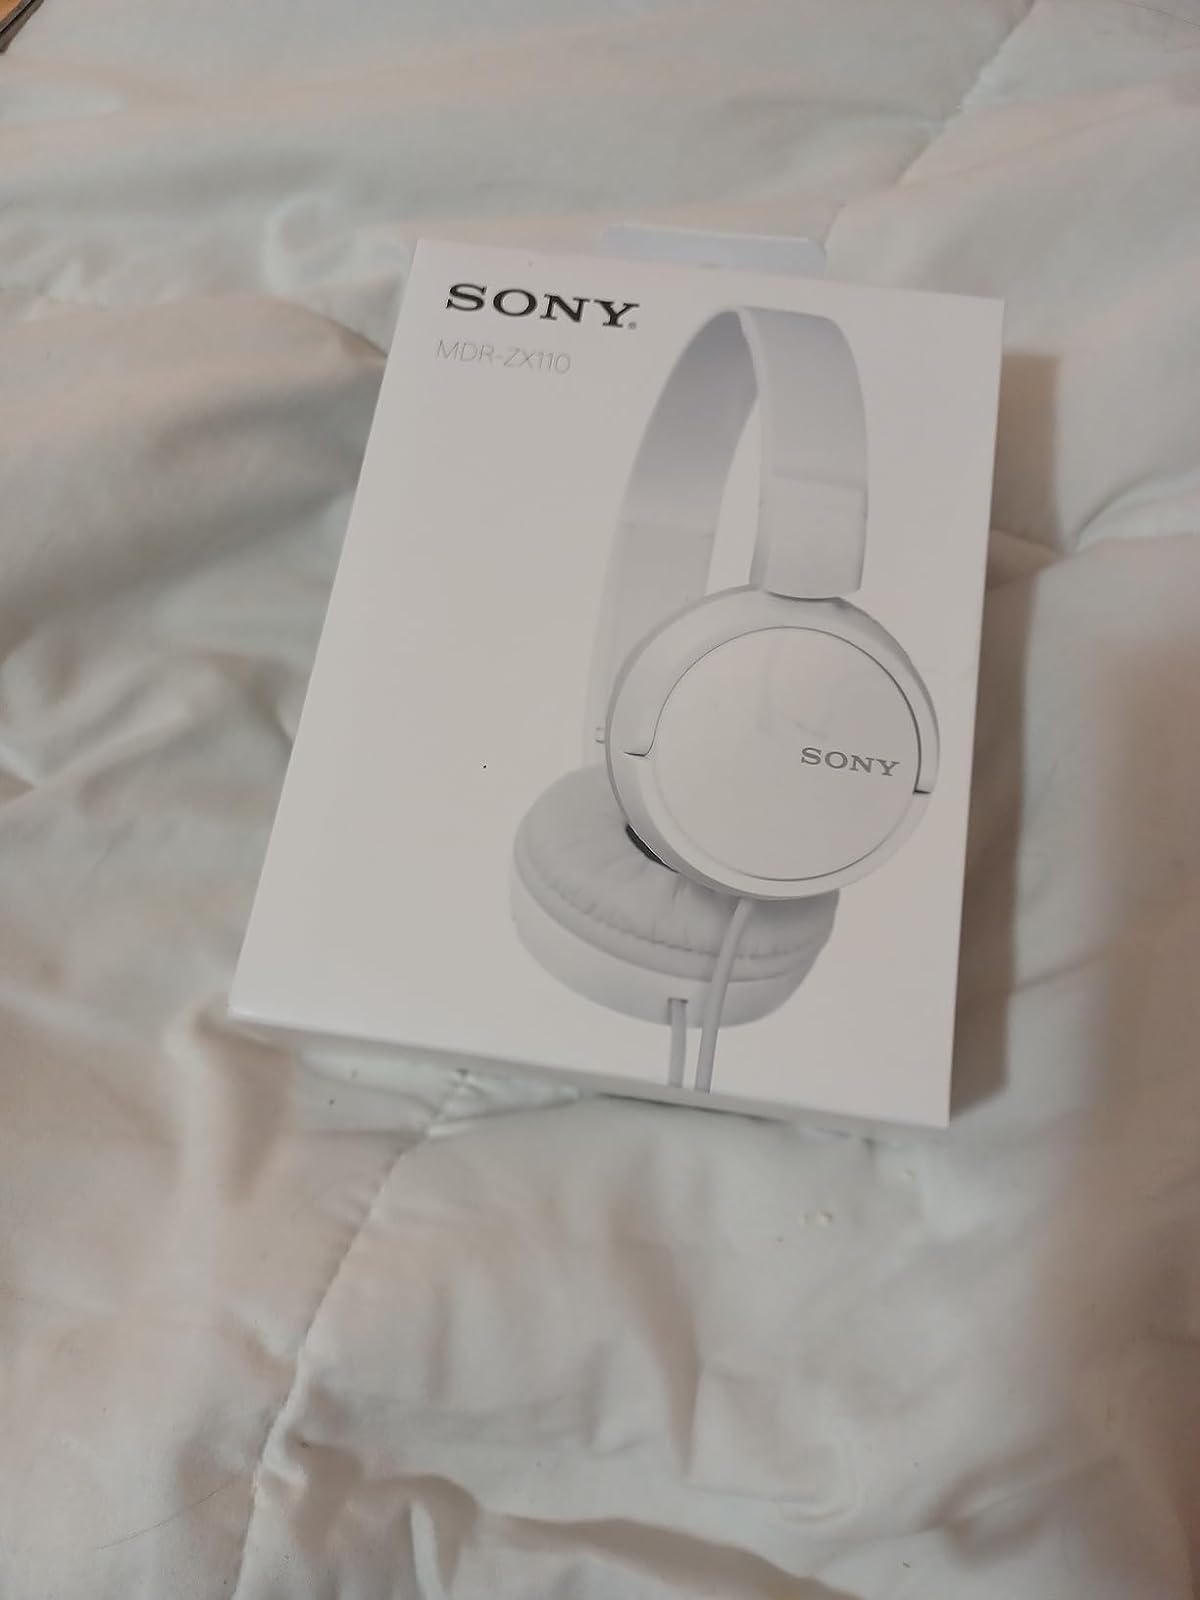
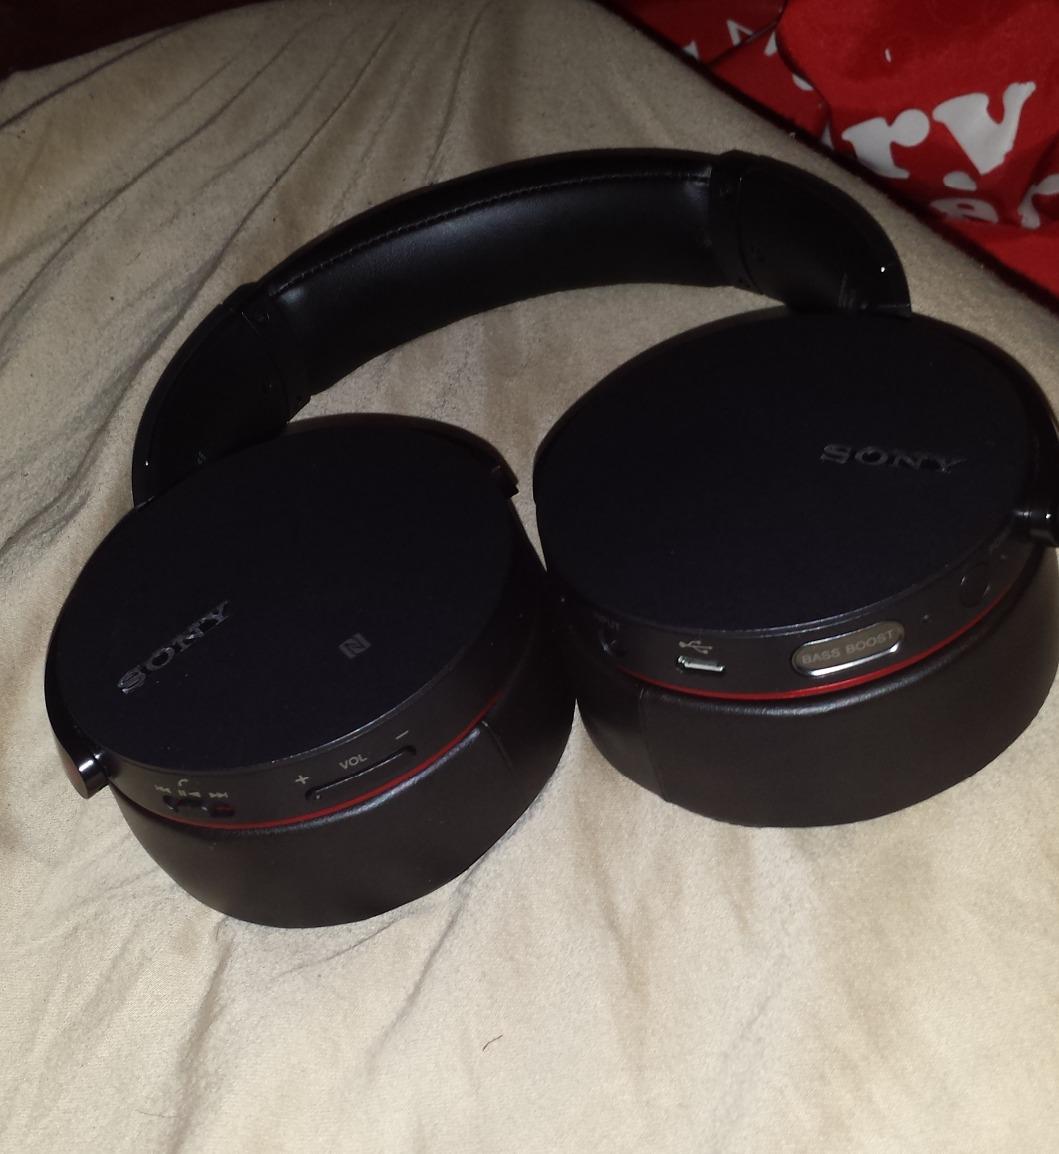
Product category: headphones
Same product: no